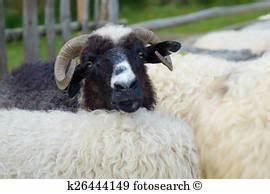
sheep